Royal Arsenal Railway

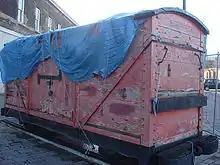
Explosives wagon of the Royal Arsenal Railway, previously on display at North Woolwich Old Station Museum, at the Royal Arsenal site near the Heritage Centre in 2009, standing on some ex Chatham cast track plates

Construction of an gauge railway was approved in 1866. The Crimean War had caused a major increase in ammunition production and the railway was needed to move materiel around the site. The railway was based on the Crewe Works Railway which had been operating since 1862 inside the London and North Western Railway's Crewe Works.